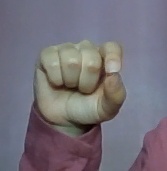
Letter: fa